Jimmy Flynt

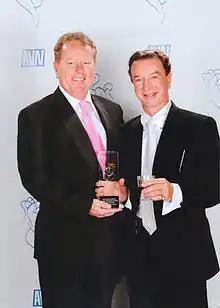
Jimmy Flynt presents Déjà Vu owner Harry Mohney with the Reuben Sturman Lifetime Achievement Award at the 2005 AVN Awards

Flynt is a Democrat and has long been a staunch defender of privacy and free speech, and a frequent ally of the American Civil Liberties Union (ACLU) on those issues. "Hustler" Magazine has repeatedly weighed in on public debates by trying to expose conservative or republican politicians with sexual scandals. In 1998, during the impeachment proceedings against President Clinton, "Hustler" offered $1 million for each unflattering sexual story about Republican members of congress and published the results in "The Flynt Report". Those publications led to the resignation of incoming House Speaker Bob Livingston.